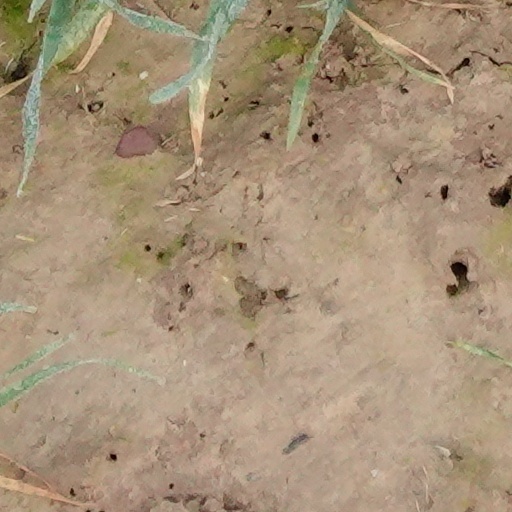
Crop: wheat